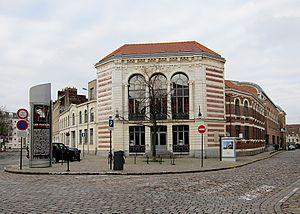
Le Conservatoire National de Région de Lille, ancienne Académie de musique de Lille créée en 1803.
Le conservatoire à rayonnement régional de Lille est un établissement d'enseignement artistique agréé et contrôlé par l'État, représenté par la direction régionale des Affaires culturelles. Il a son siège à Lille. Il propose trois spécialités, musique, chorégraphie et art dramatique.
La place du Concert est une place de Lille, dans le Nord, en France.